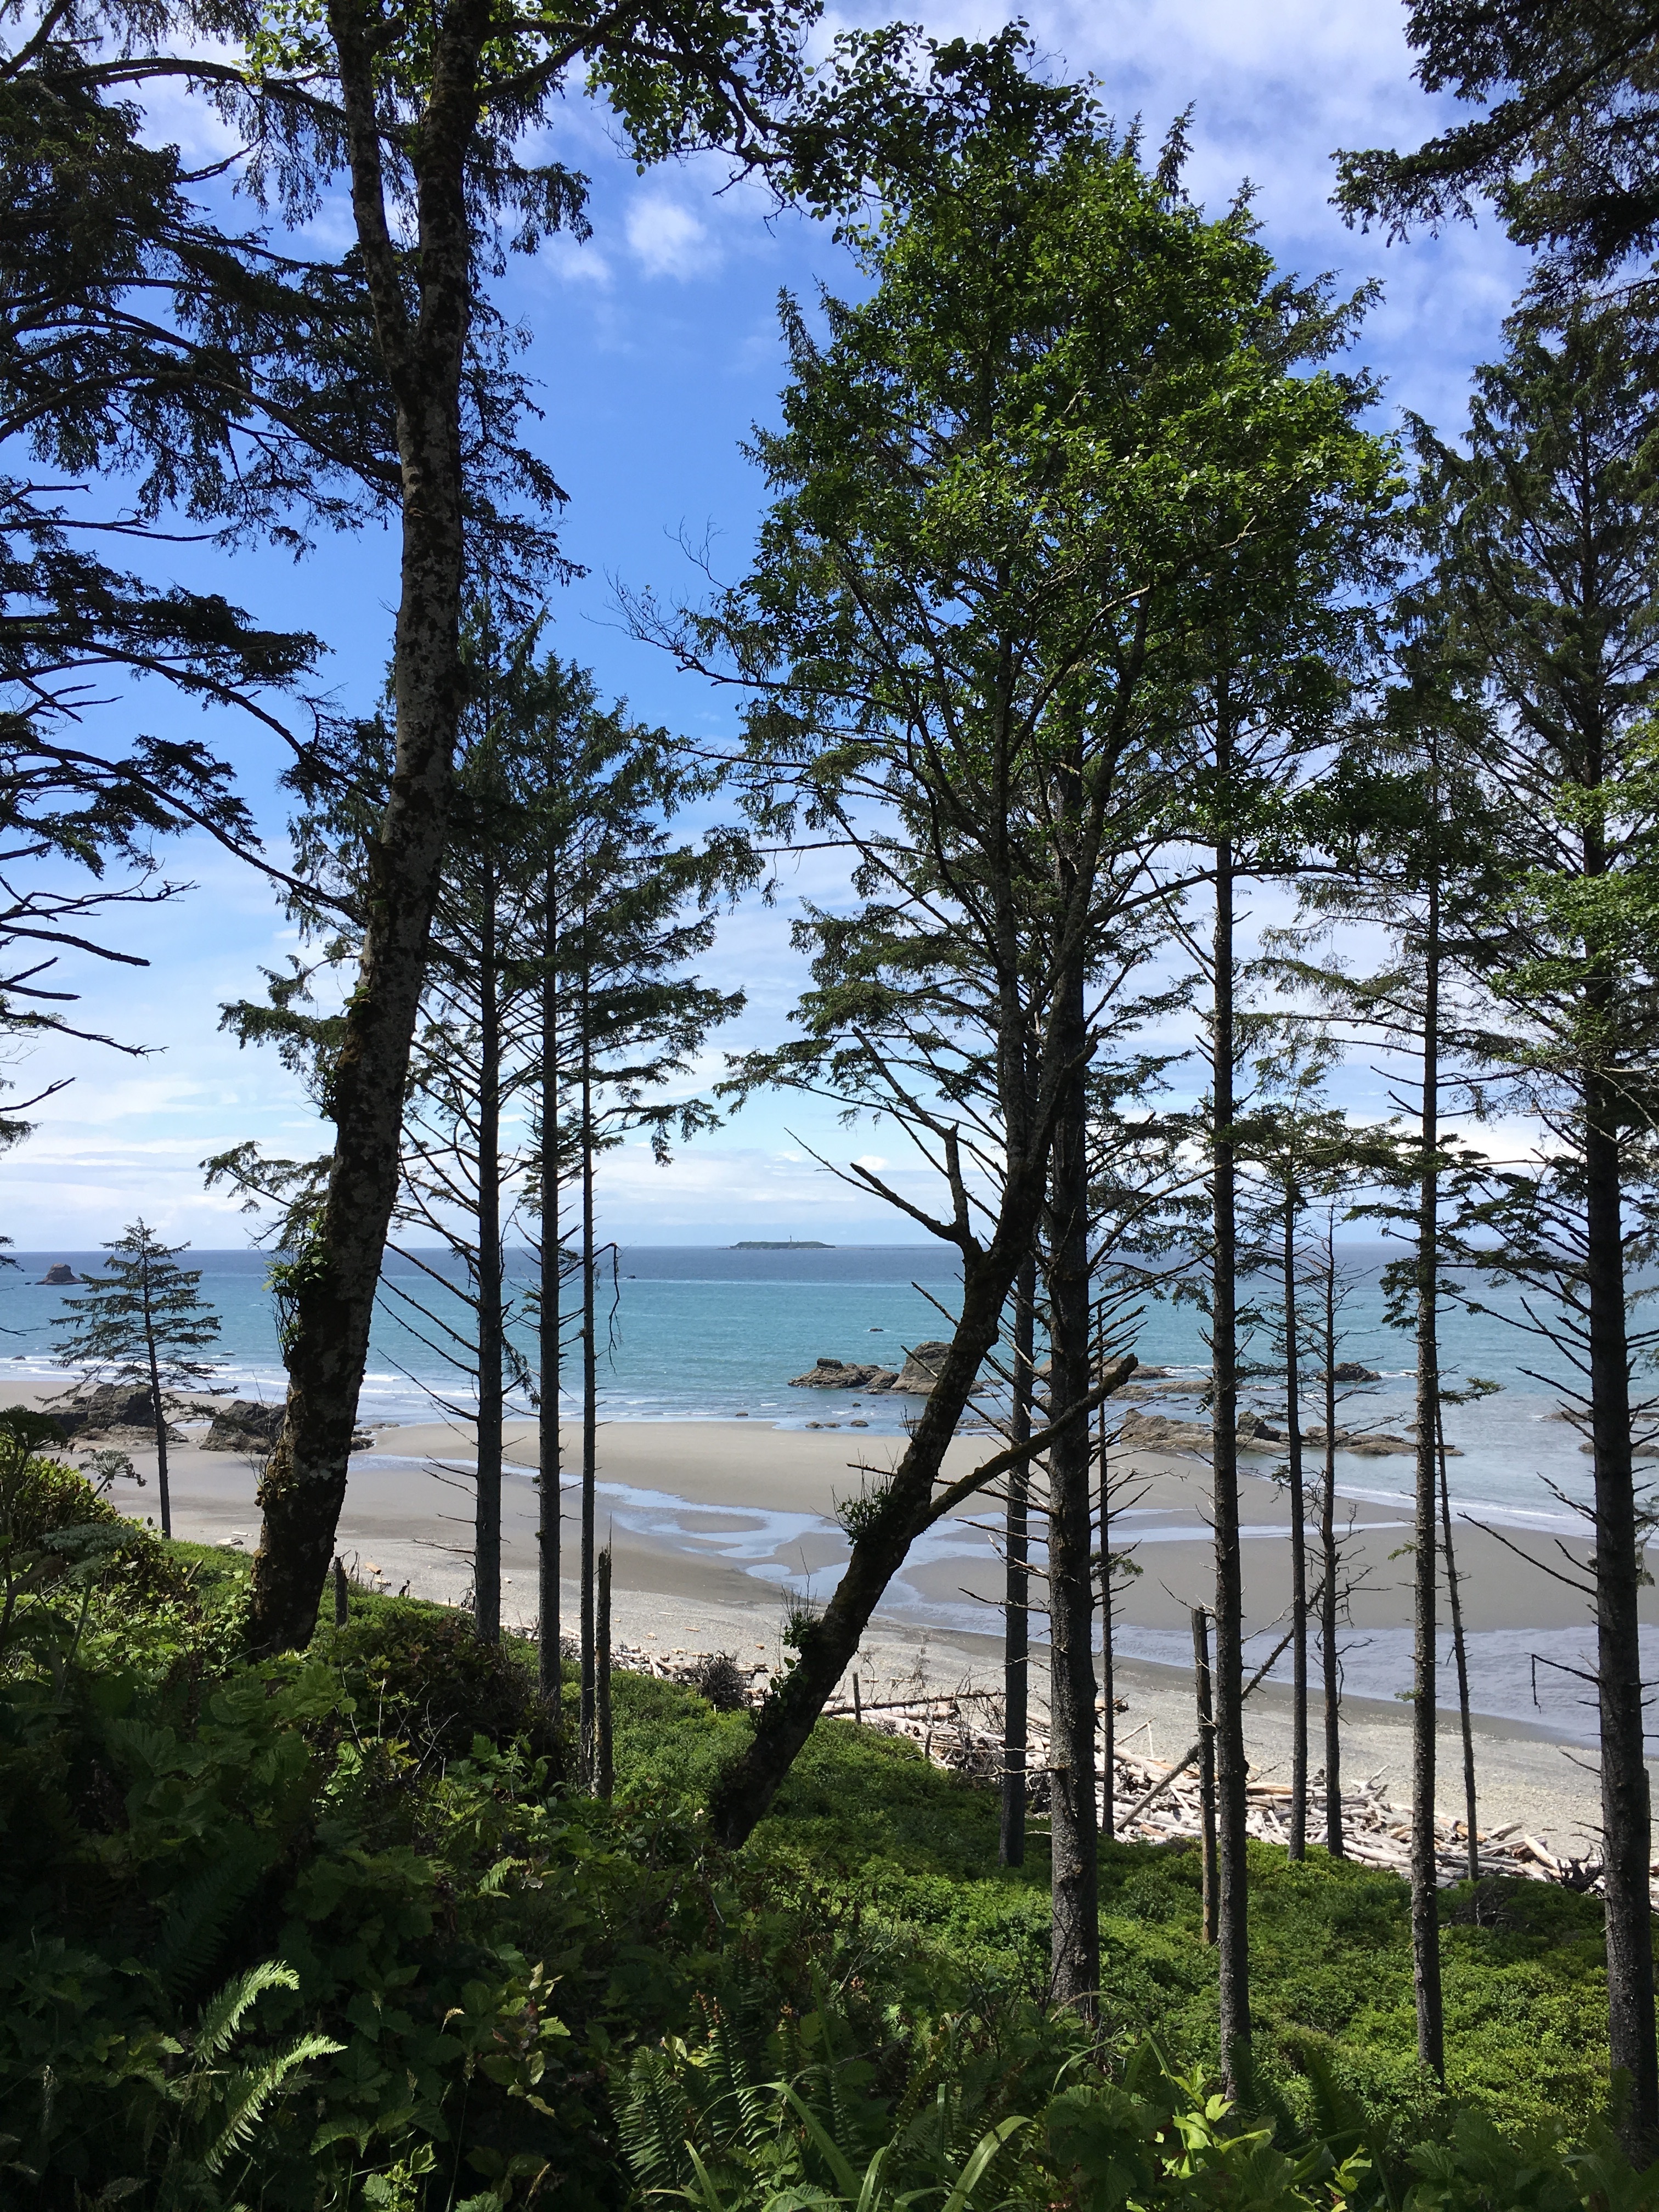
beach, tree, water, nature, forest, grass, ocean, wilderness, plant, sky, sunlight, leaf, lake, coastline, green, scenic, park, scenery, usa, america, blue, washington, trees, northwest, logs, state, united, woodland, pacific, habitat, ecosystem, washington state, douglas fir, natural environment, woody plant, arecales